Project Orion (nuclear propulsion)

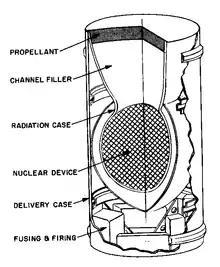
A design for a pulse unit

A preliminary design for a nuclear pulse unit was produced. It proposed the use of a shaped-charge fusion-boosted fission explosive. The explosive was wrapped in a beryllium oxide channel filler, which was surrounded by a uranium radiation mirror. The mirror and channel filler were open ended, and in this open end a flat plate of tungsten propellant was placed. The whole unit was built into a can with a diameter no larger than and weighed just over so it could be handled by machinery scaled up from a soft-drink vending machine; Coca-Cola was consulted on the design.